Nikolai Yegipko

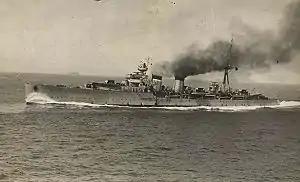
The Nationalist cruiser "Almirante Cervera", Yegipko's nemesis during the first part of his Spanish service.

Yegipko began studying at the Naval Academy in March 1936, but left the following year to participate in the Spanish Civil War. In May 1937 Yegipko arrived in Spain as part of the Soviet support for the Republican faction in the Spanish Civil War. He received the nicknames "Matisse" and "Don Severino de Moreno" from the Republicans, and was given command of the Spanish submarine "C-6", until she was damaged beyond repair in a Nationalist air raid in October 1937 while in port at Gijón. The city fell to the Nationalists soon afterwards, and Yegipko and his crew evacuated the city in a British transport ship. The ship was intercepted and captured at sea by the Nationalist cruiser "Almirante Cervera", but a patrolling British warship intervened and forced the Nationalists to release their prize.